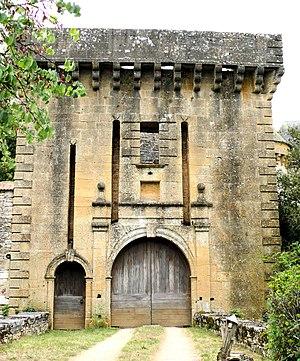
Château de Montcléra - Châtelet d'entrée
Le château de Montcléra est situé sur la commune de Montcléra, dans le département du Lot.
Cet article recense une partie des monuments historiques du Lot, en France.
Montcléra est une commune française, située dans le département du Lot en région Occitanie.